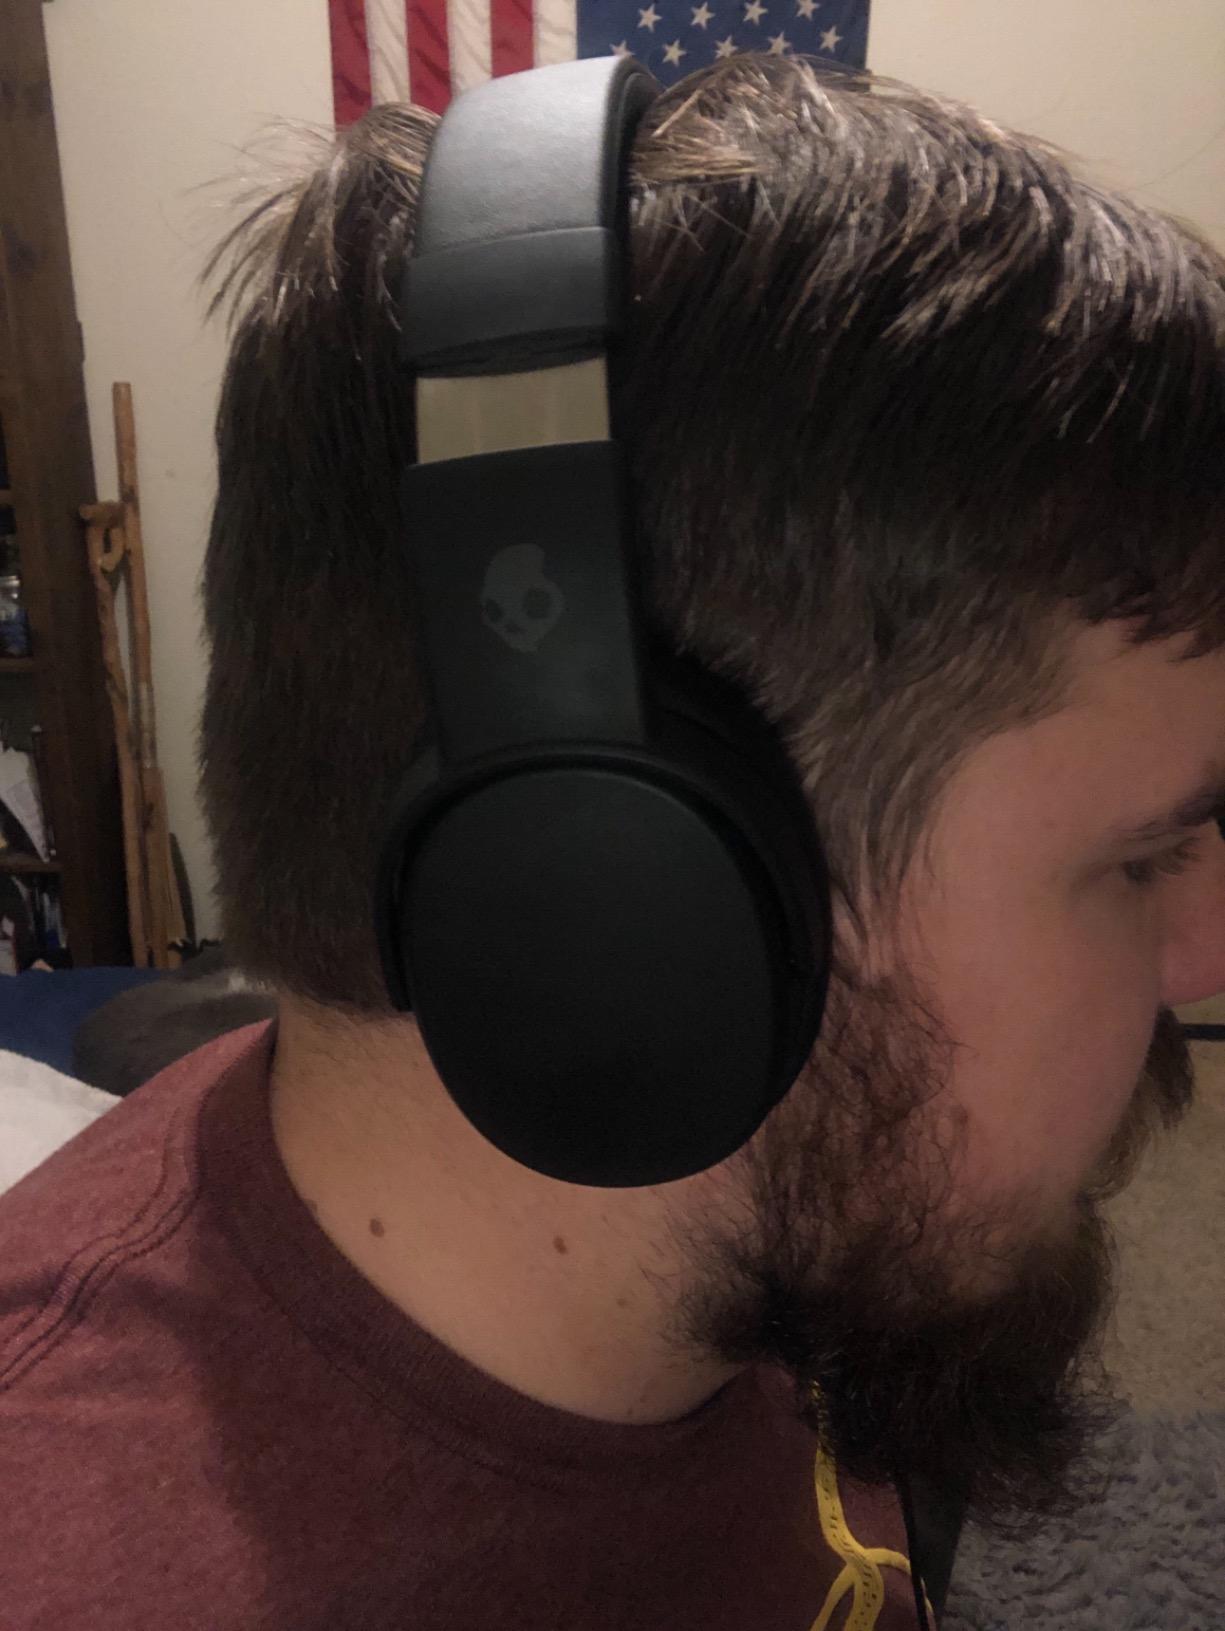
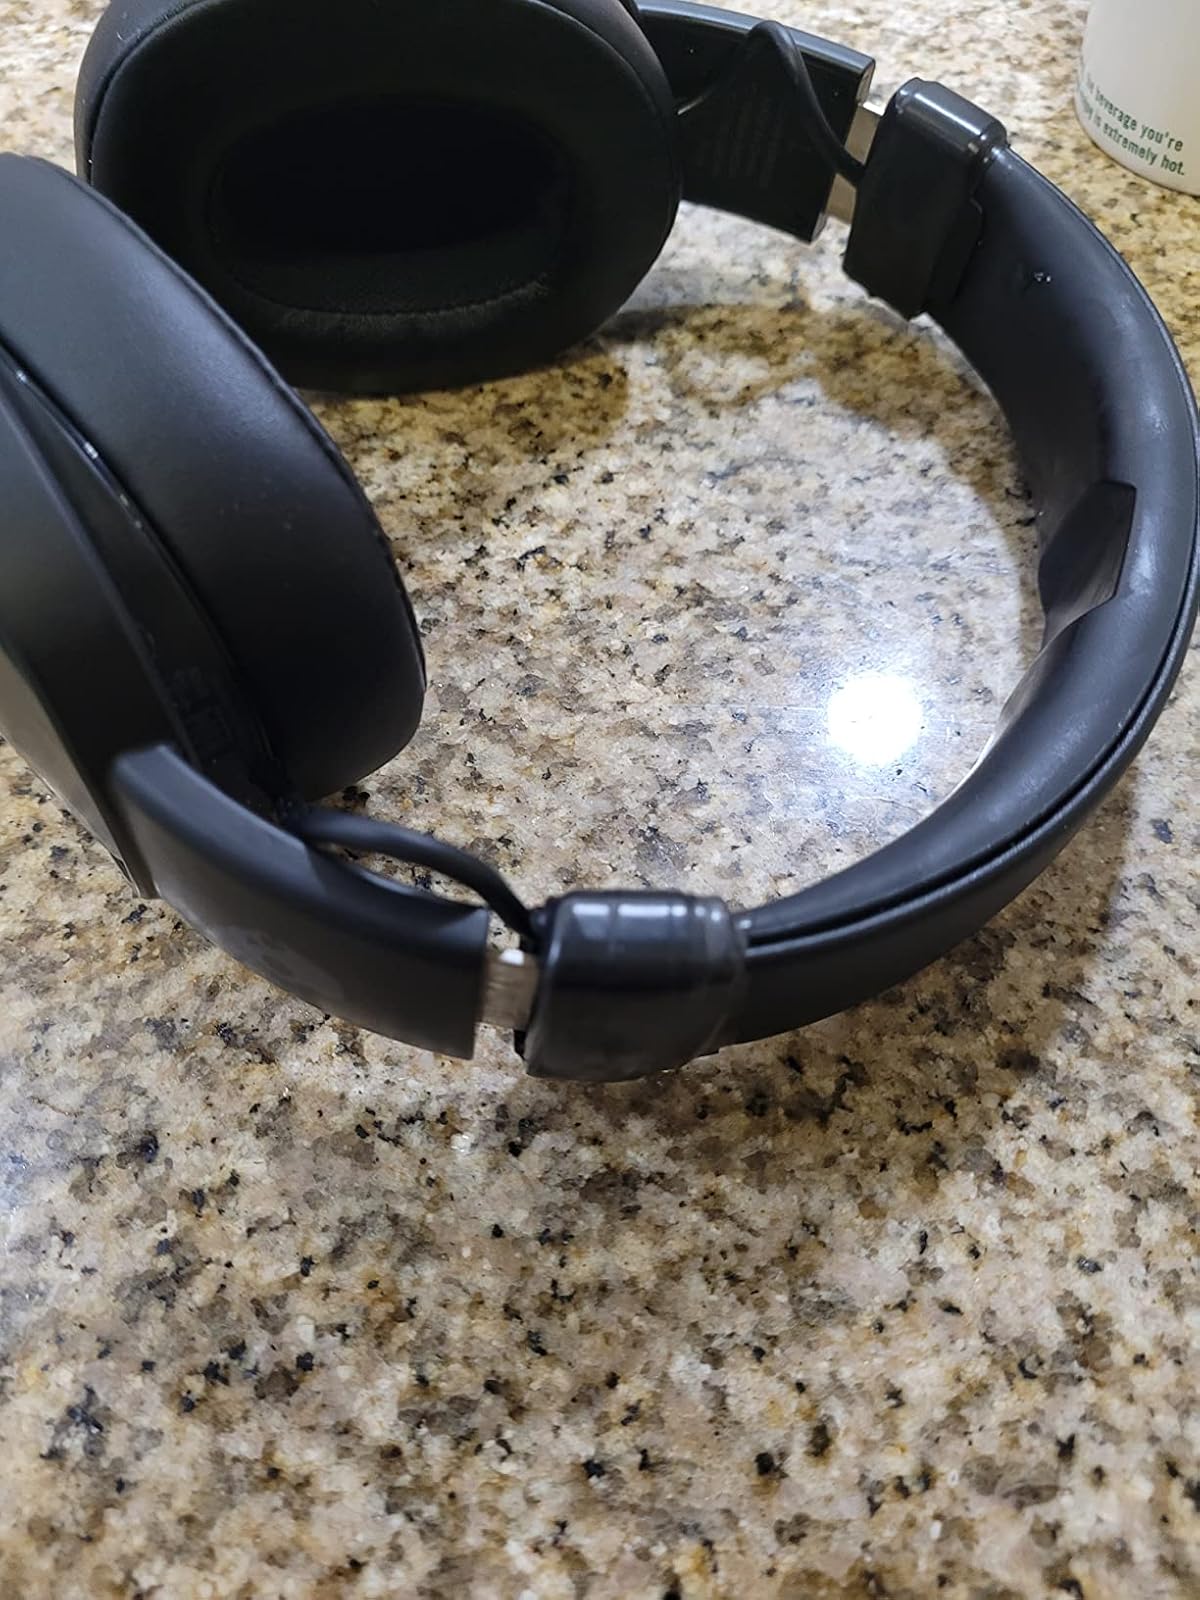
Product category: headphones
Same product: yes